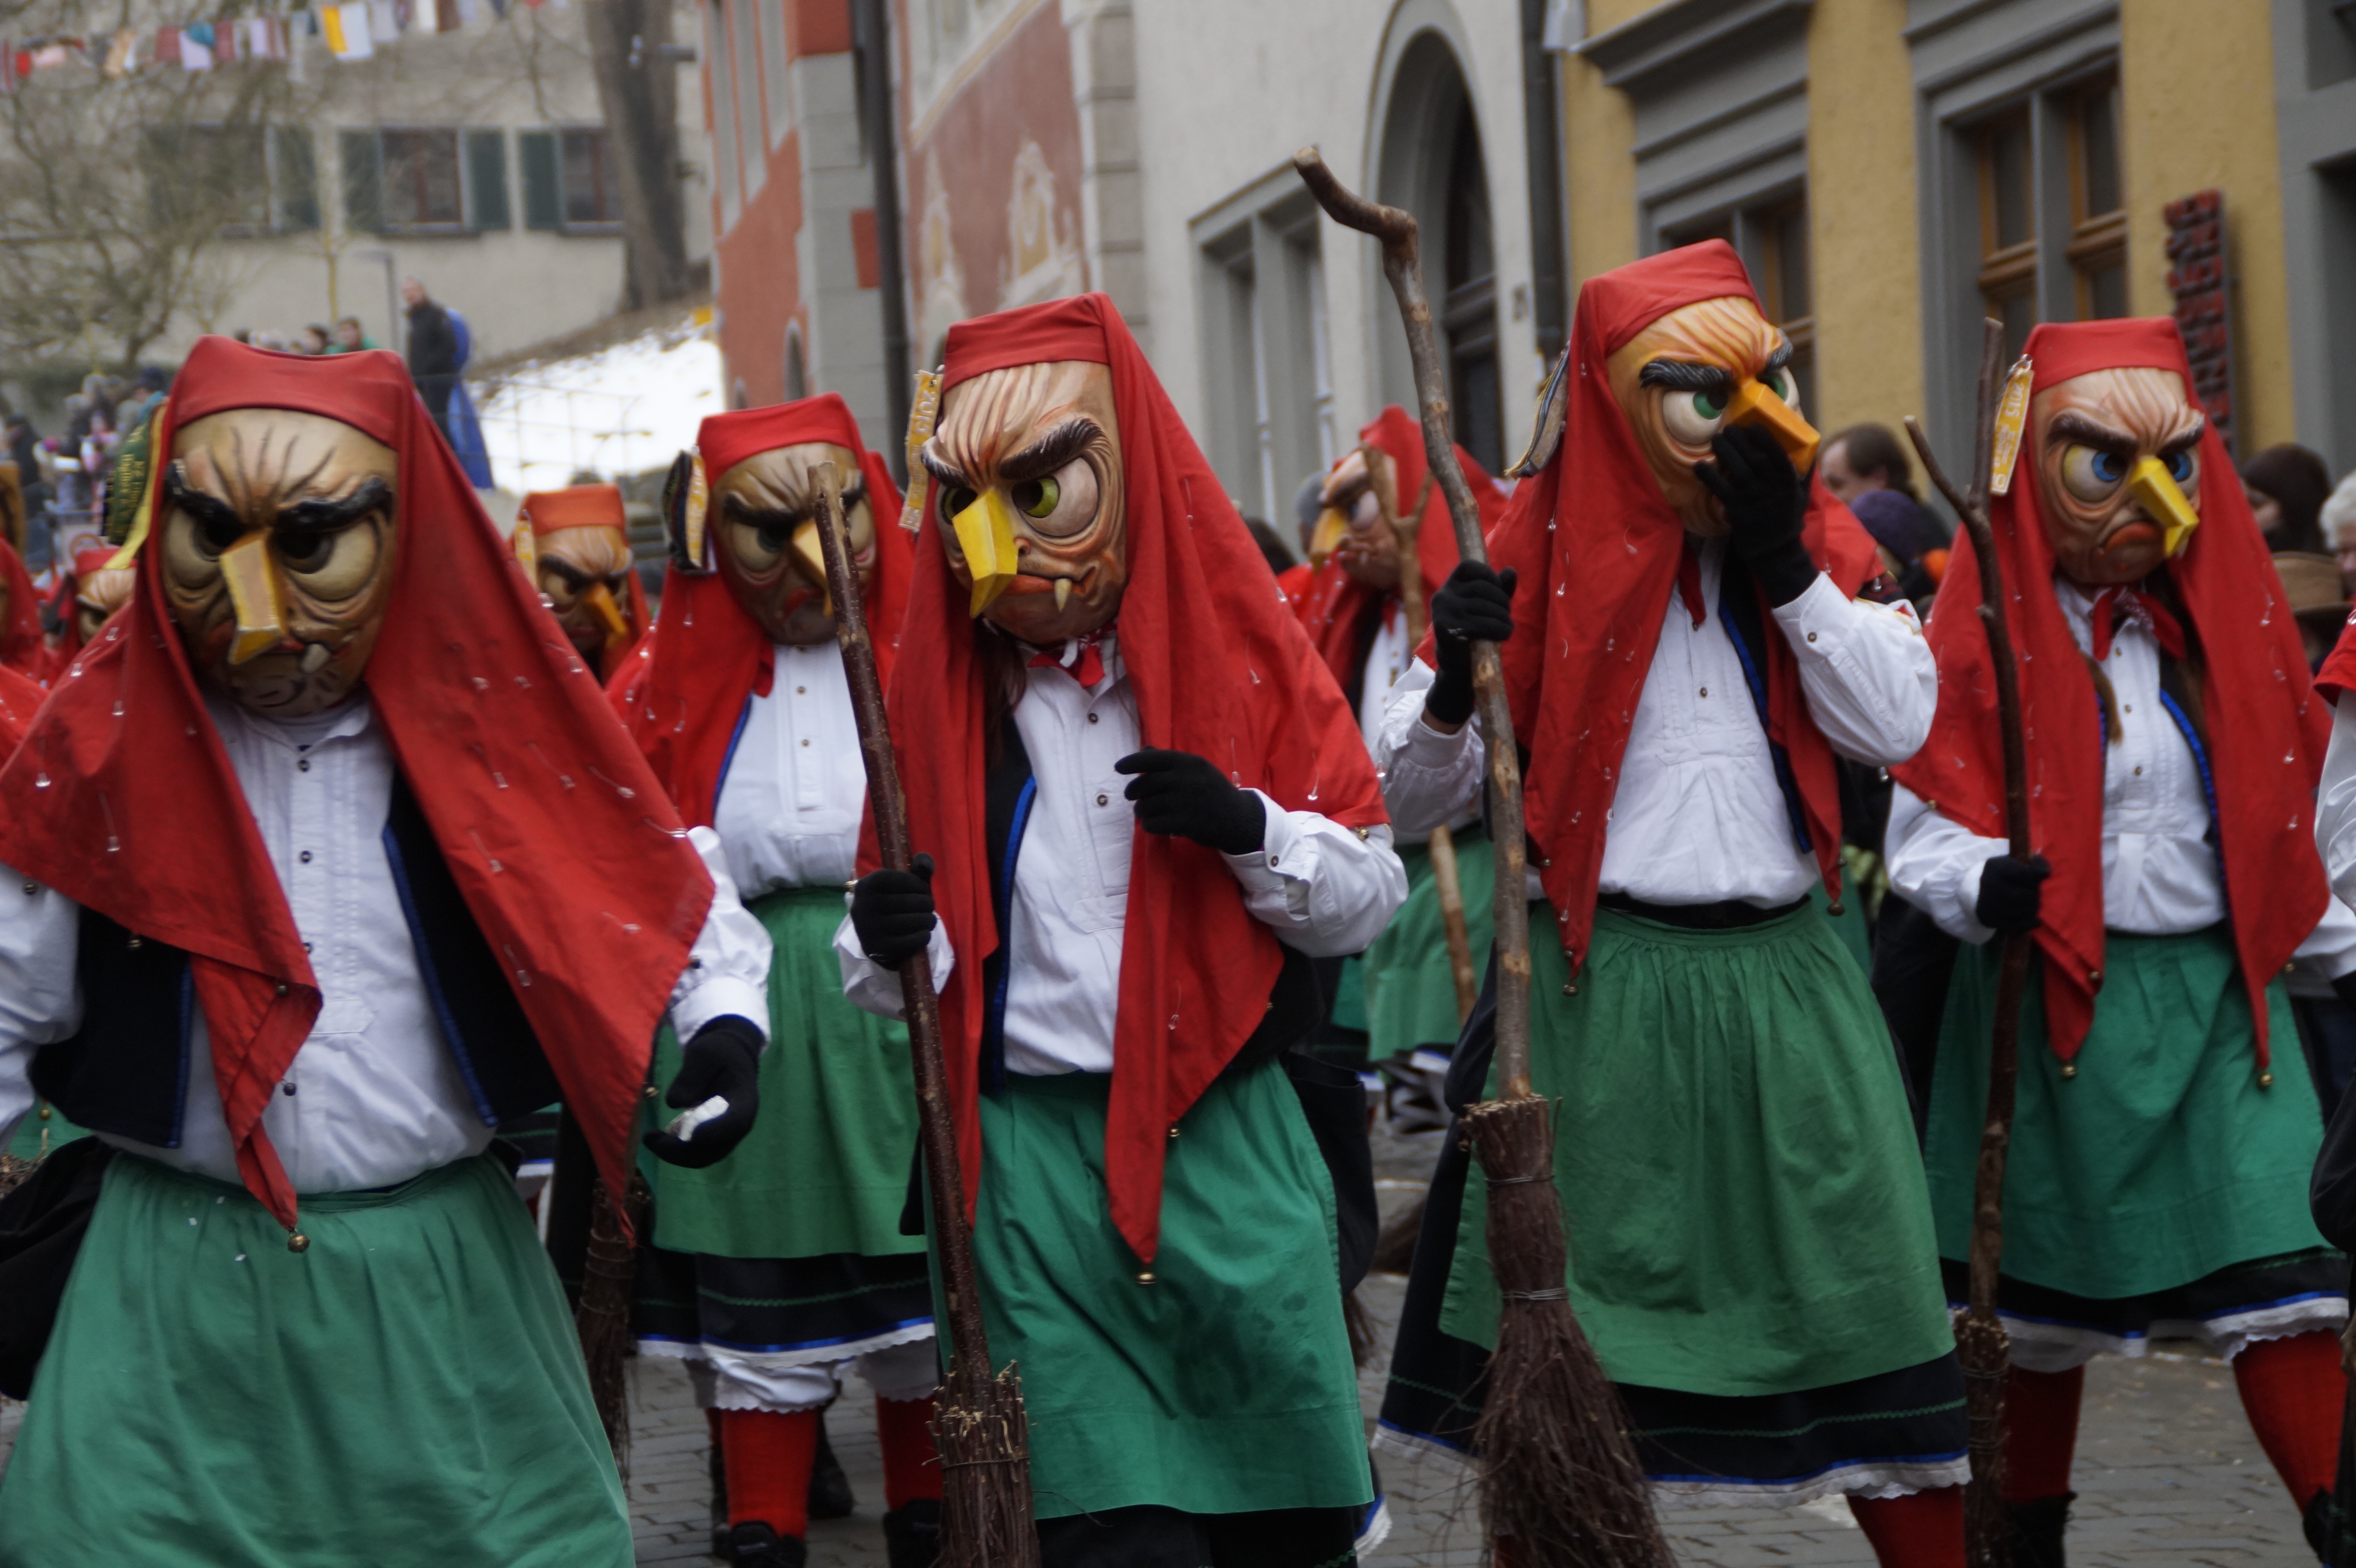
carnival, clothing, festival, move, carved, masks, custom, tradition, costume, masquerade, anime, panel, ulm, witches, customs, fasnet, fools jump, swabian alemannic, haes, haestraeger, wooden mask, haglhex